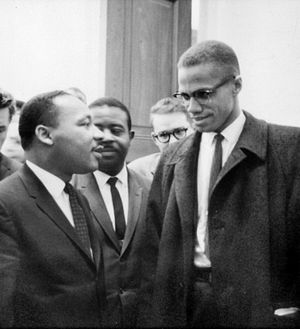
Malcolm X / Udtræden af Nation of Islam
Malcolm X under sit korte møde med Martin Luther King den 26. marts 1964.
Malcolm X var en amerikansk borgerrettighedsforkæmper, som også kæmpede internationalt. Hans muslimske navn var Al-Hajj Malik Al-Shabazz, som han forkortede til Malik Shabazz, når han var på rejse.